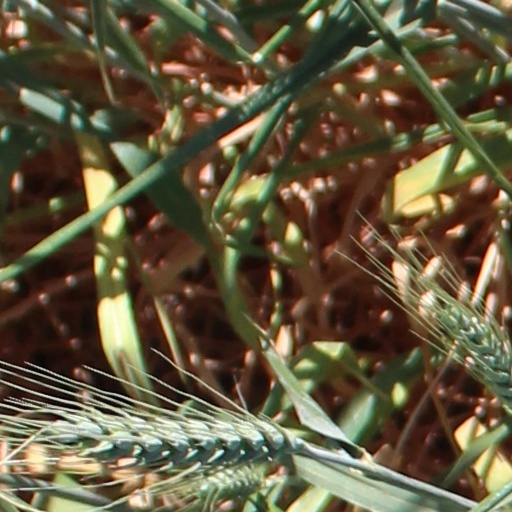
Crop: wheat